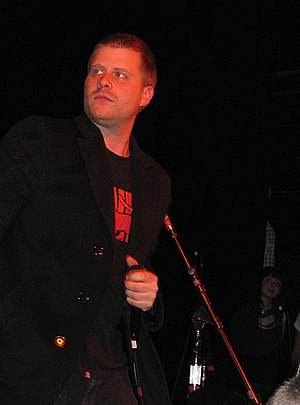
El-Producto
EL-P
El-Producto født Jaime Meline 2. marts 1975, også kendt som El-P, er en amerikansk undergrunds rapper & producer, og er ejer af pladeselskabet Definitive Jux. Han var en del af den succesfulde gruppe Company Flow under Rawkus Records, og producerede deres første album, Funcrusher Plus, i 1997. Han forlod selskabet og gruppen i 2000. Efter dette startede han Definitive Jux pladeselskabet og har siden produceret og hjulpet med mange projekter på dette selskab.